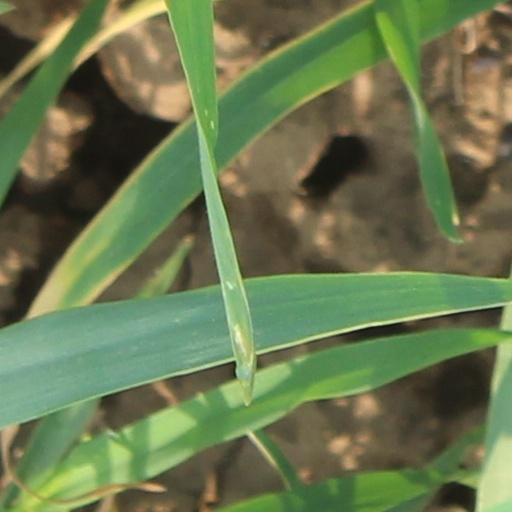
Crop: wheat